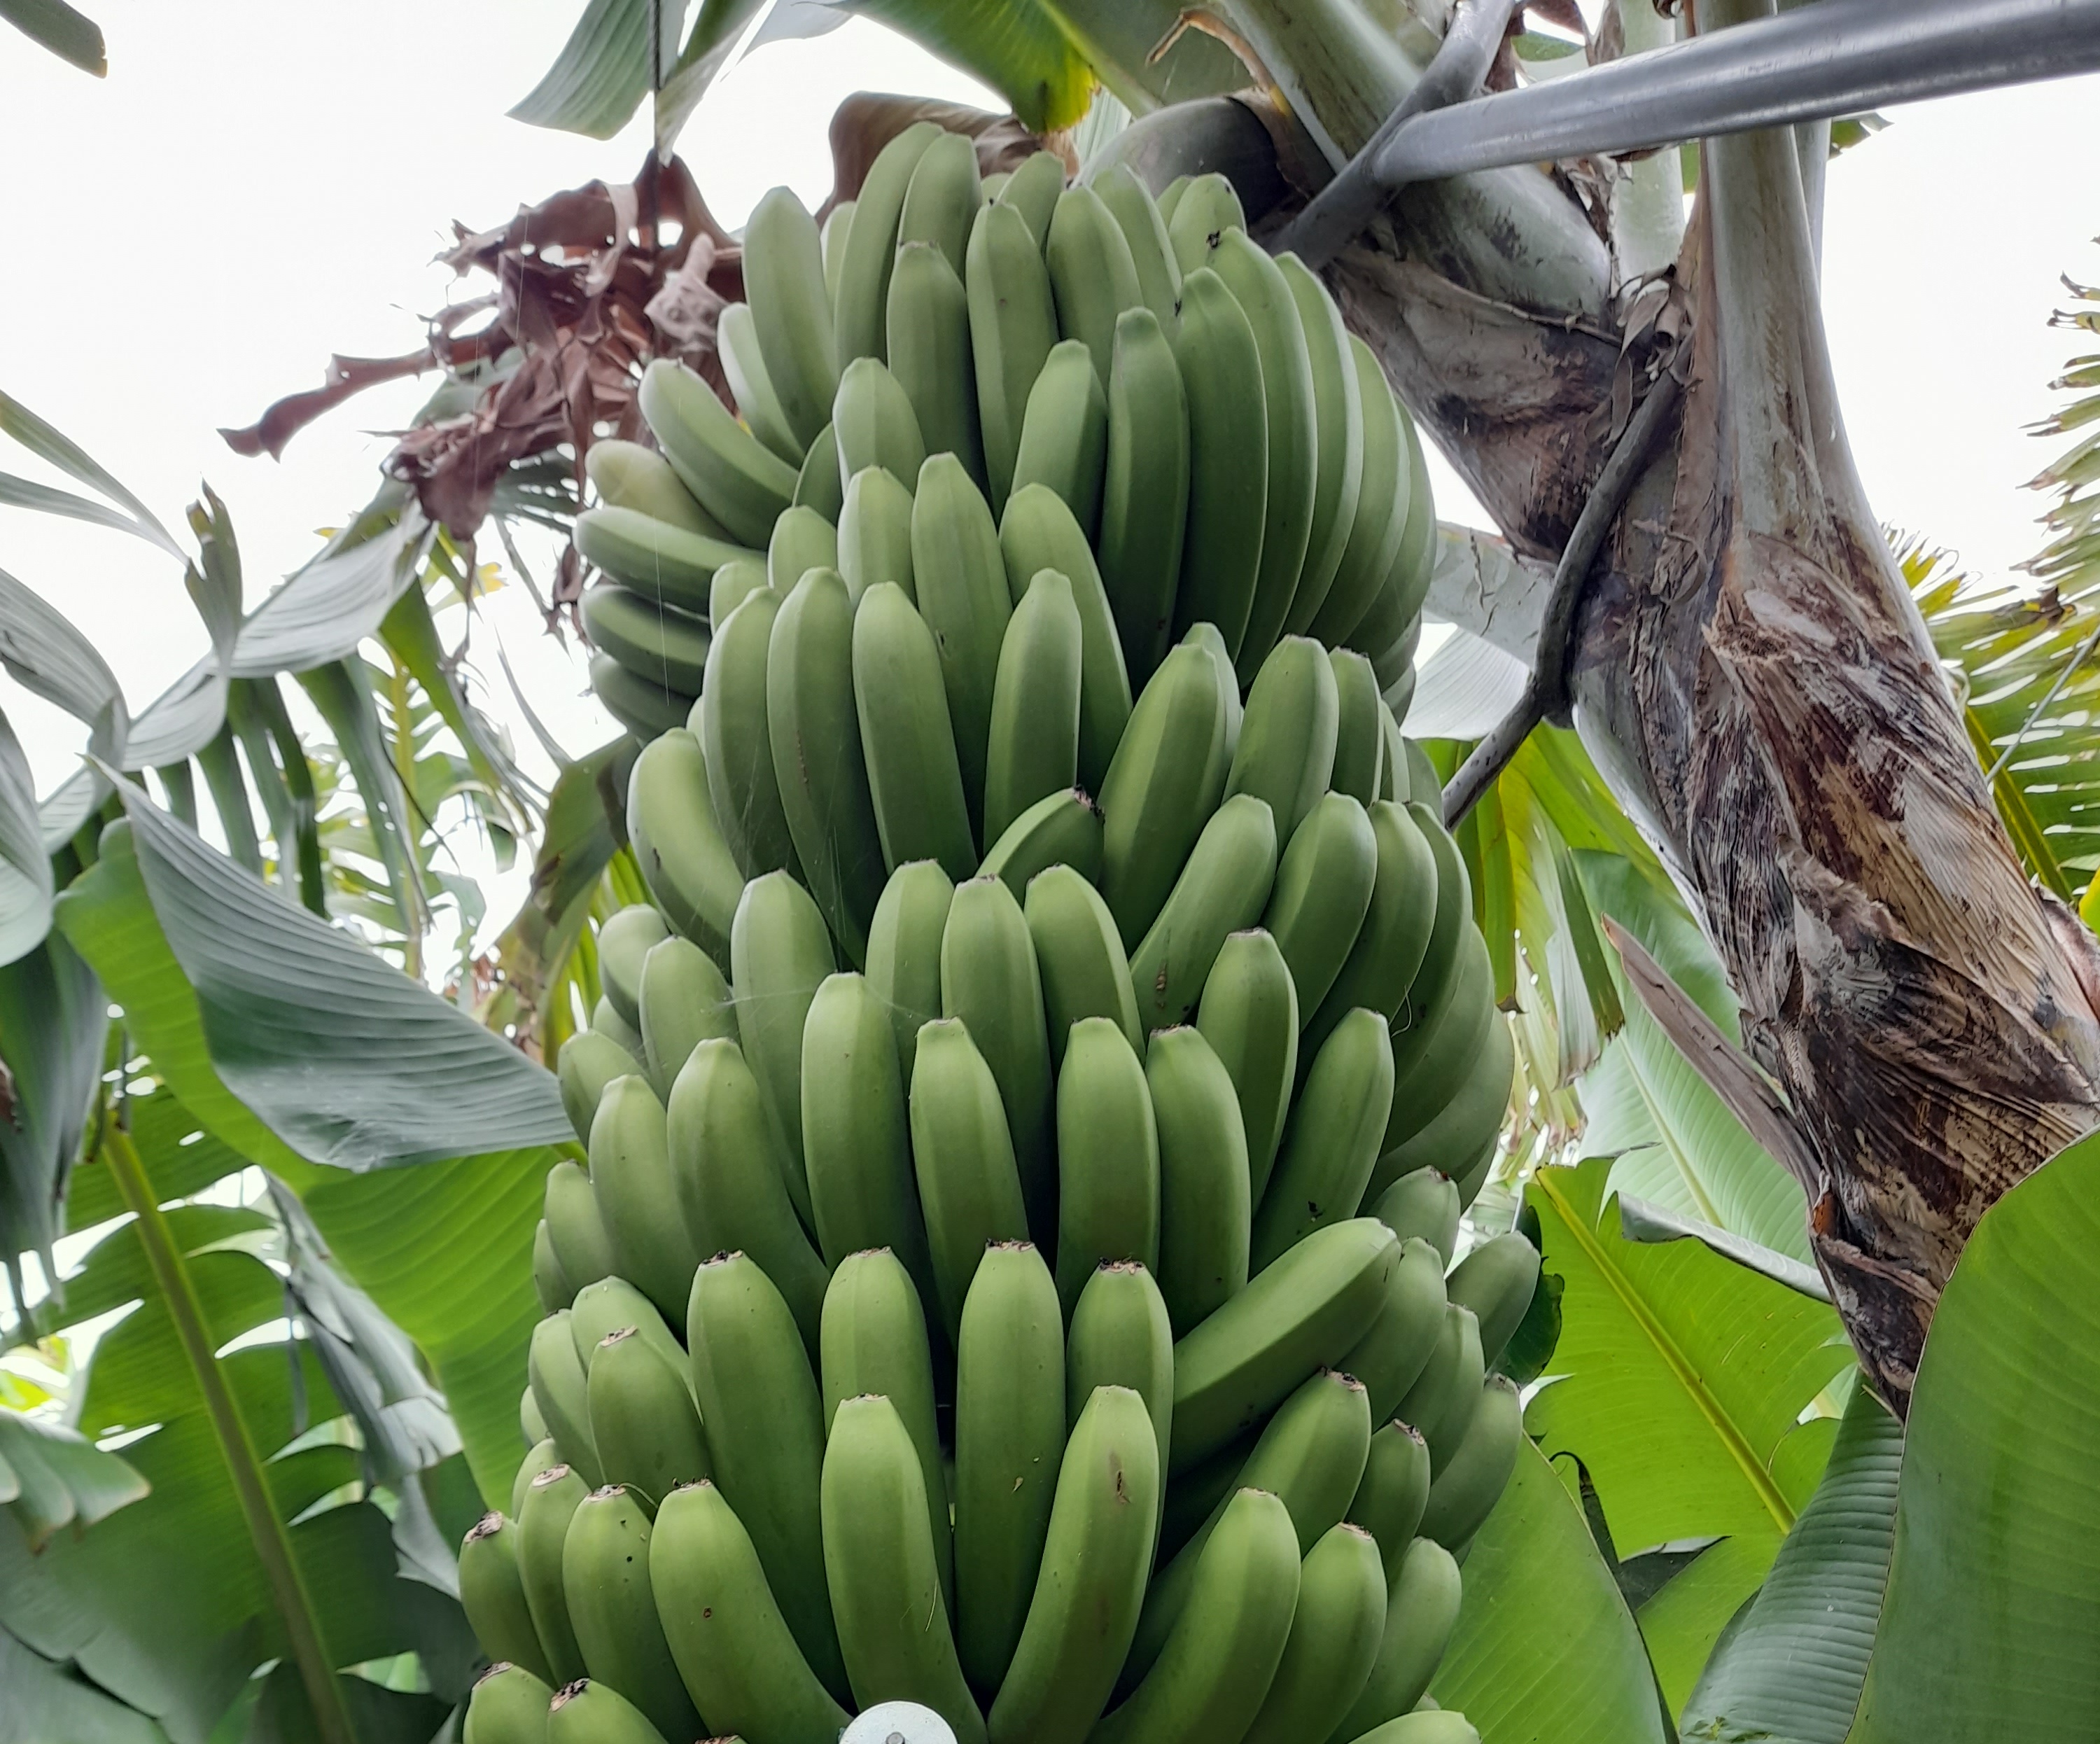
Label: Cut